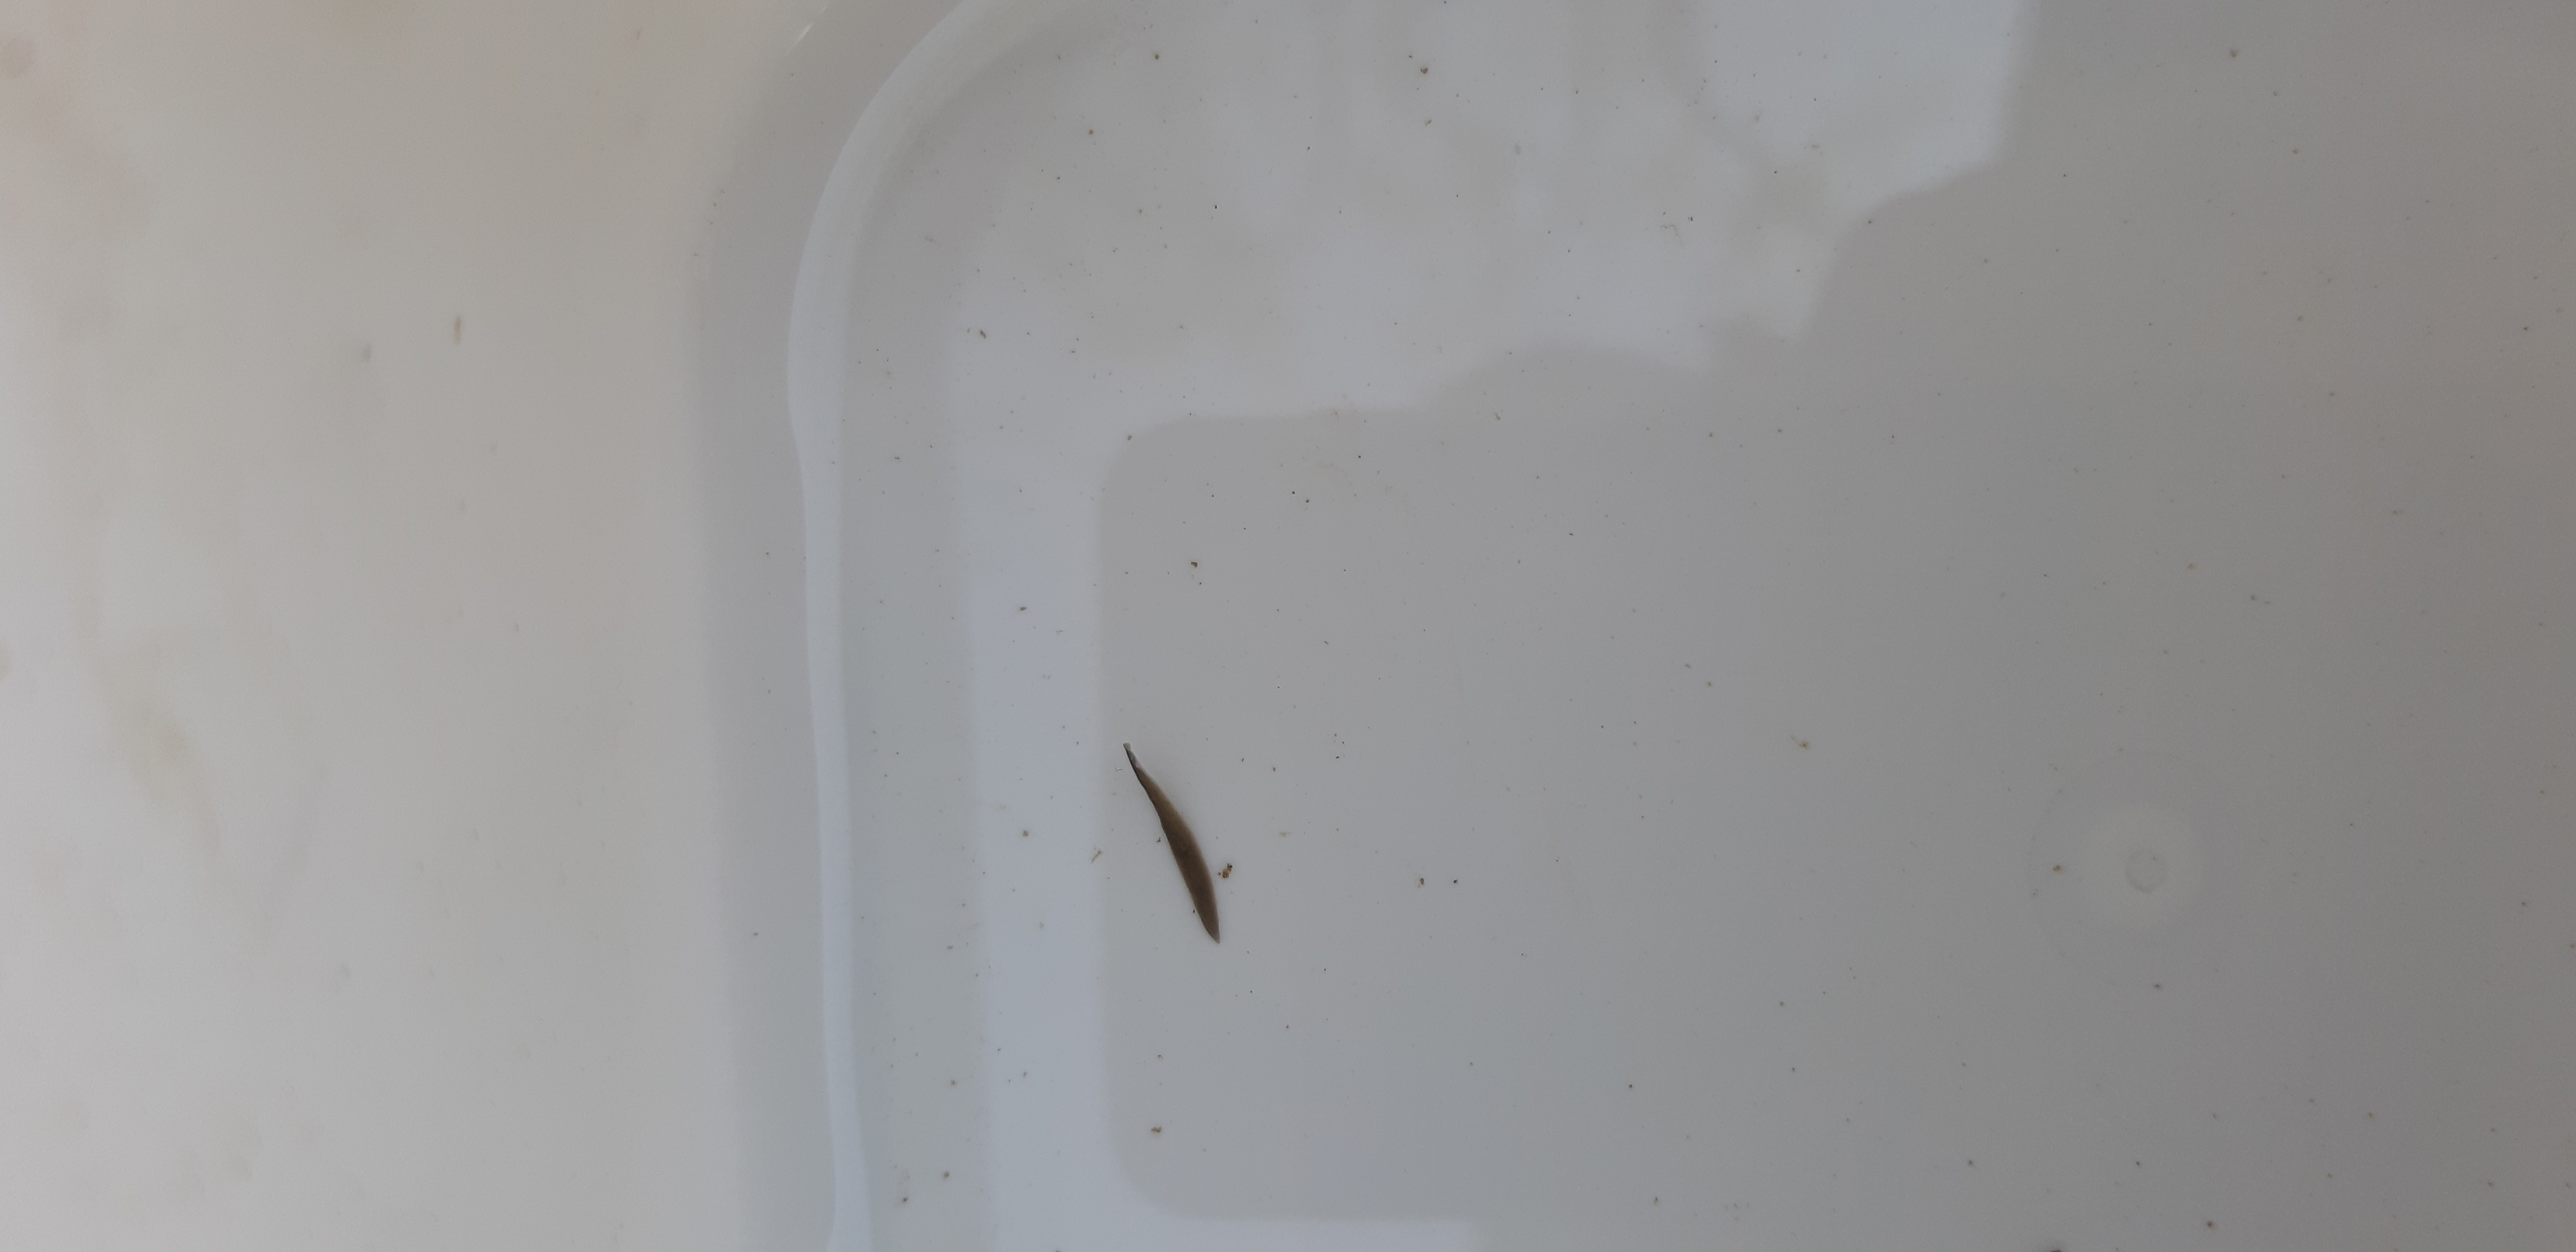
Macroinvertebrate group: flat_worms